EoN 460

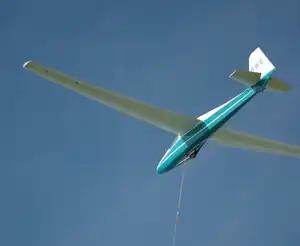

The EoN 460 series are wooden single-seat standard class sailplanes, built in the UK in the 1960s. It did not have major competition success but some remain in use in 2021.